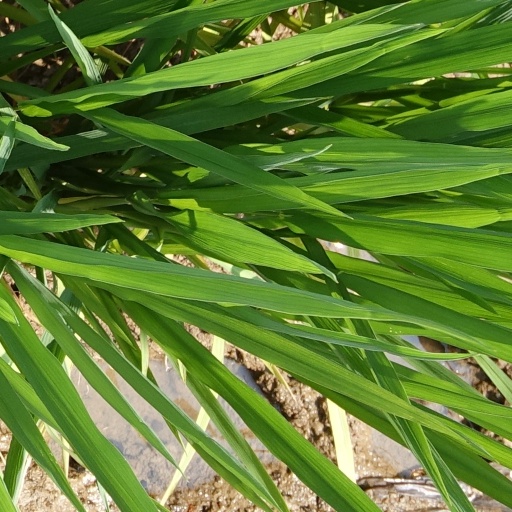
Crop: rice